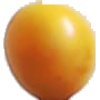
Label: Cherry Wax Yellow 1